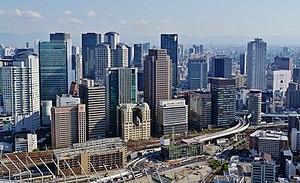
Cet article présente une liste des quartiers d'affaires à travers le monde.
Cet article classe les aires urbaines les plus riches du monde selon leur PIB en 2014. Les données proviennent du Global Metro Monitor 2014 sur la base de données d' Oxford Economics, Moody’s Analytics et du Bureau du recensement des États-Unis.